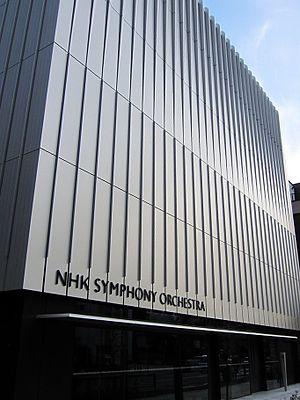
L'Orchestre symphonique de la NHK est un orchestre symphonique japonais établi à Tokyo et fondé en 1926 par Hidemaro Konoye sous le nom de « Nouvel orchestre symphonique ». En 1927 il est l'orchestre de la radio.